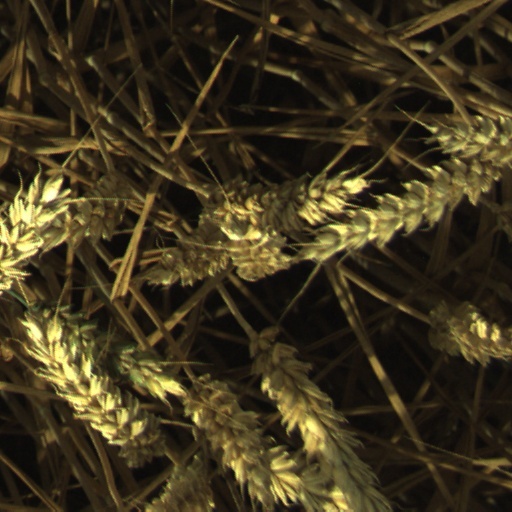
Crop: wheat